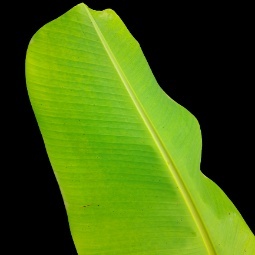
Label: Healthy